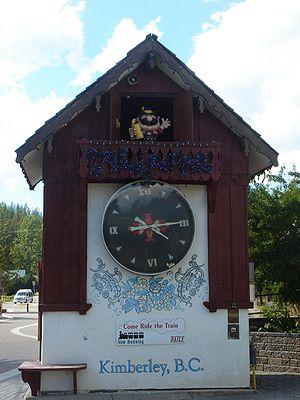
Kimberley est une cité de Colombie-Britannique au Canada au bord de la Highway 95A entre les Monts Purcell et les Rocheuses. C'est la municipalité la plus élevée de la province, à 1 113 mètres.